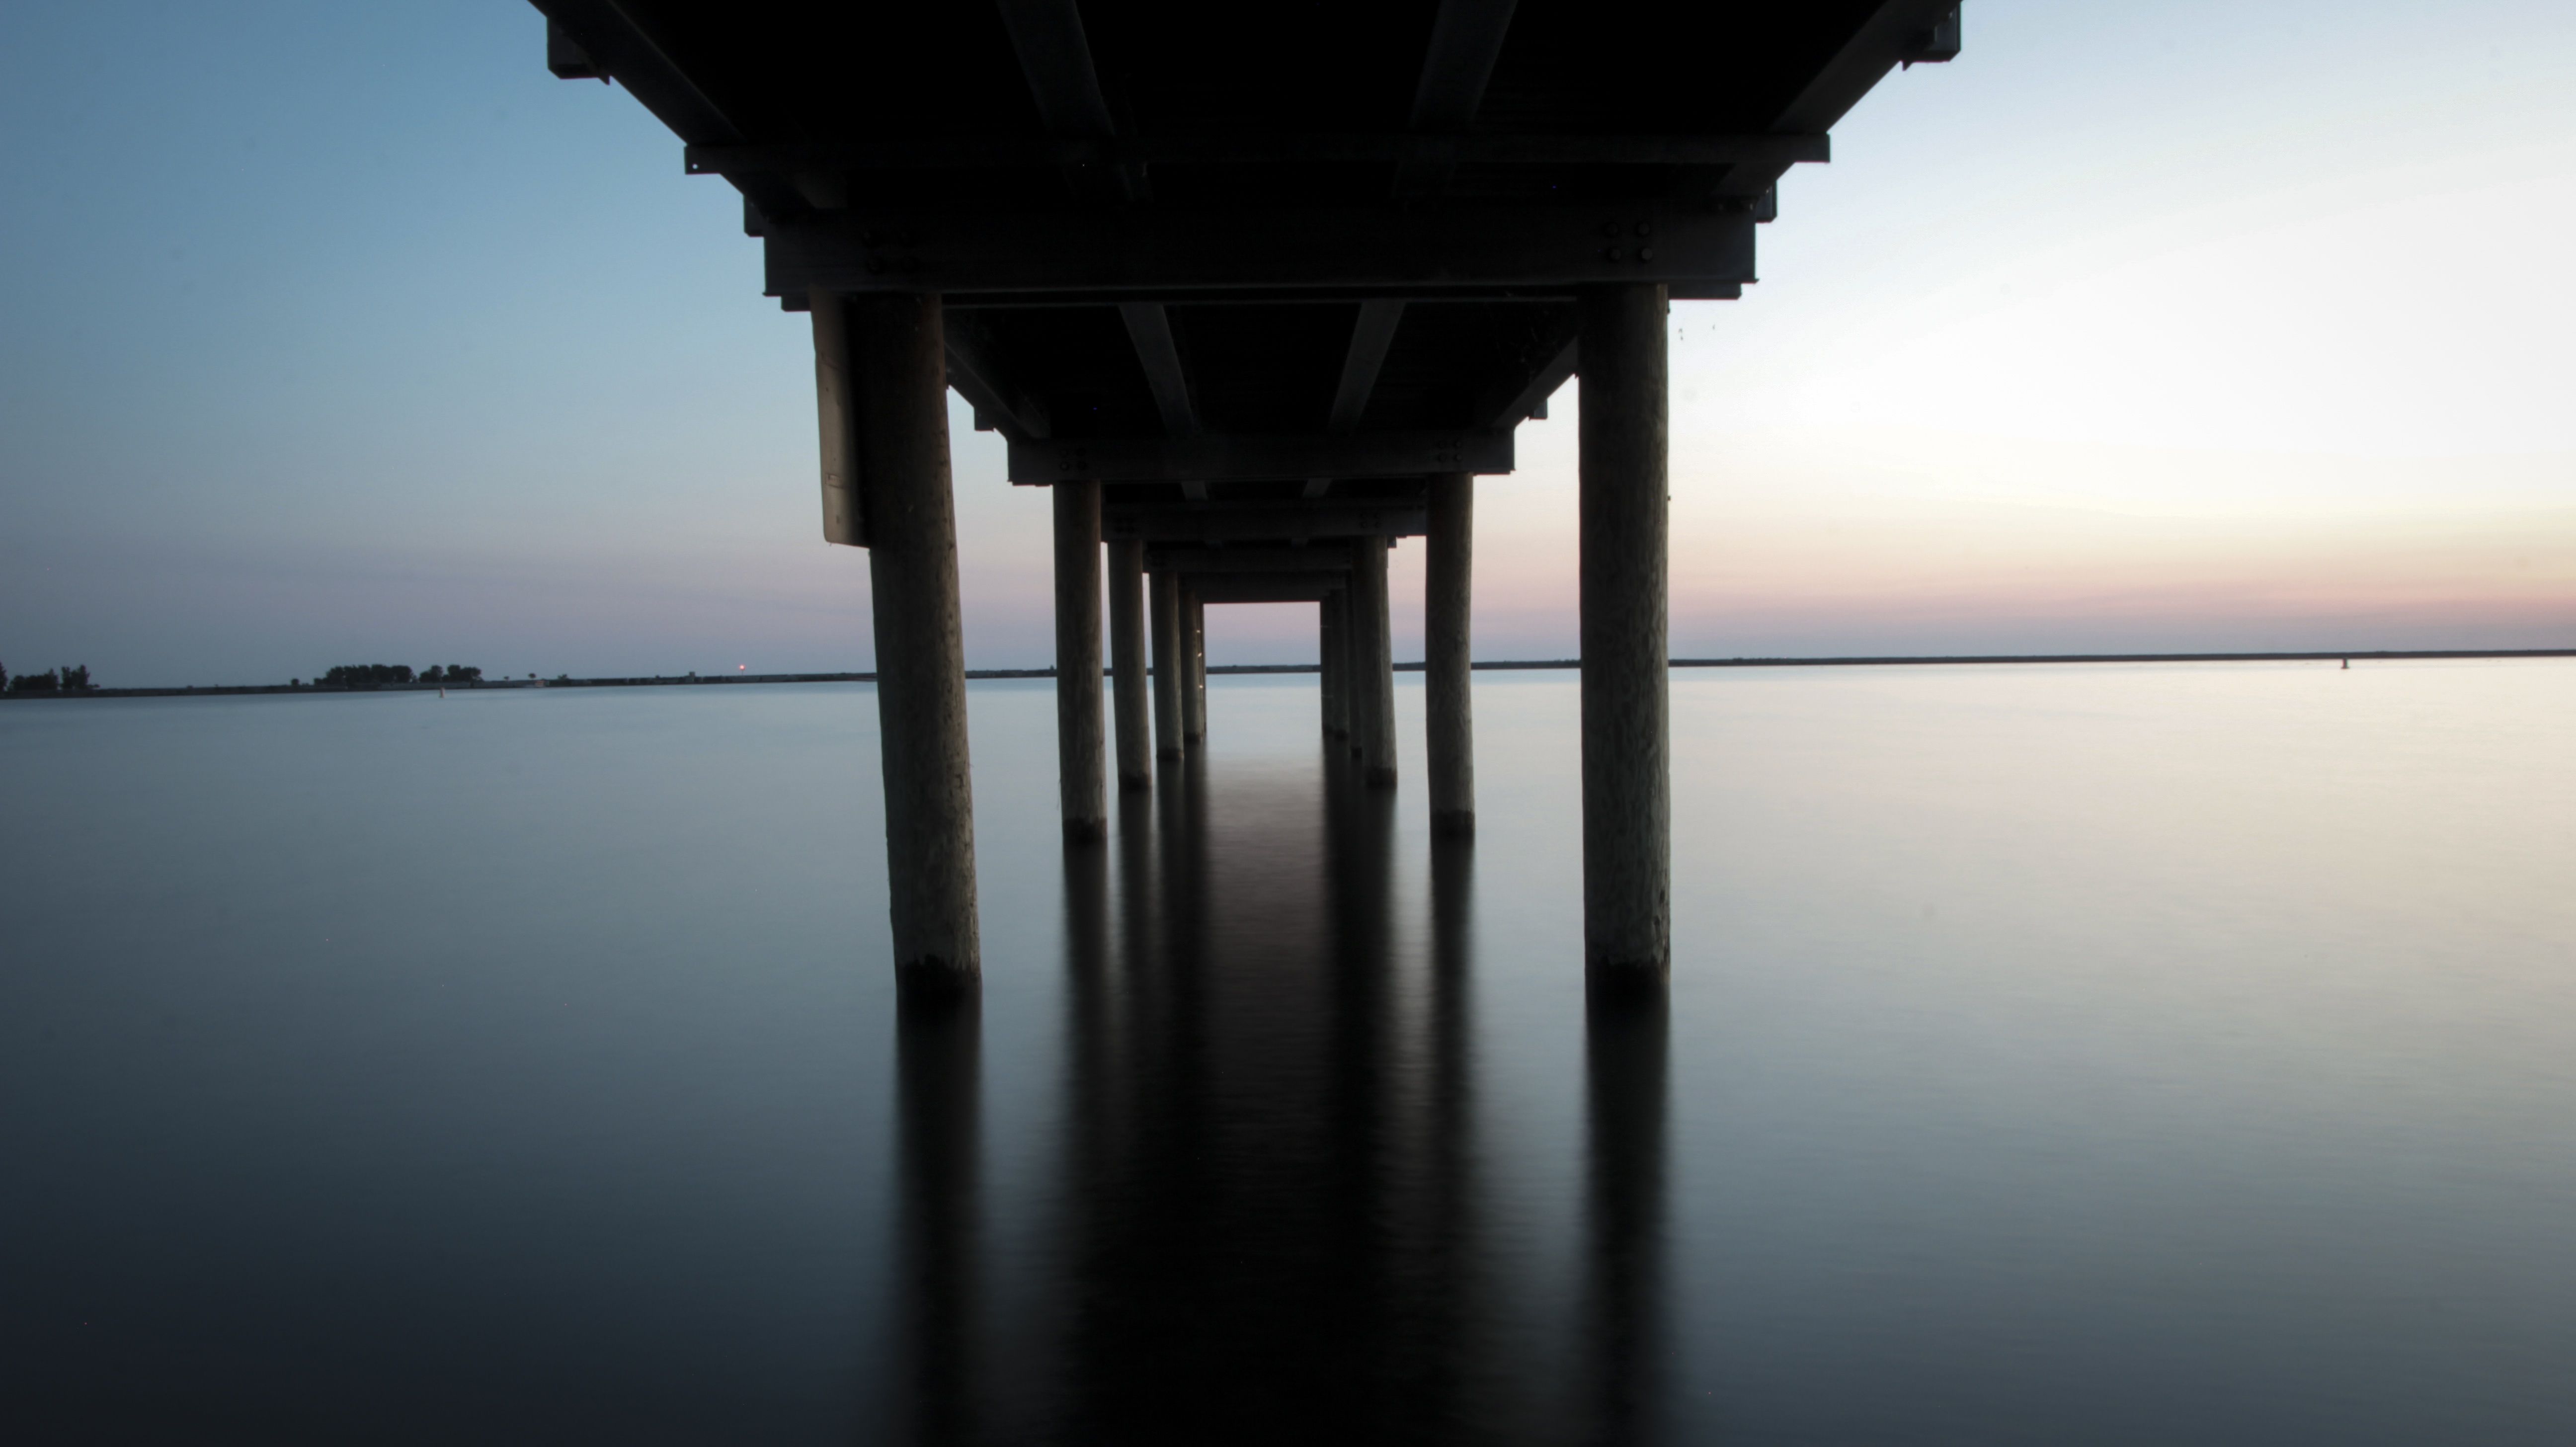
beach, landscape, sea, coast, water, nature, outdoor, ocean, horizon, dock, light, sky, wood, sun, sunrise, sunset, sunlight, morning, shore, view, old, dawn, pier, river, summer, vacation, travel, dusk, evening, reflection, tower, scenic, tropical, peaceful, holiday, harbor, darkness, blue, street light, jetty, tourism, lighting, sunny, clouds, infrastructure, wooden, scene, destination, atmospheric phenomenon